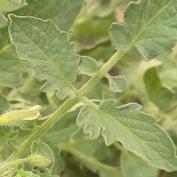
Crop: Tomato
Condition: healthy-leaf